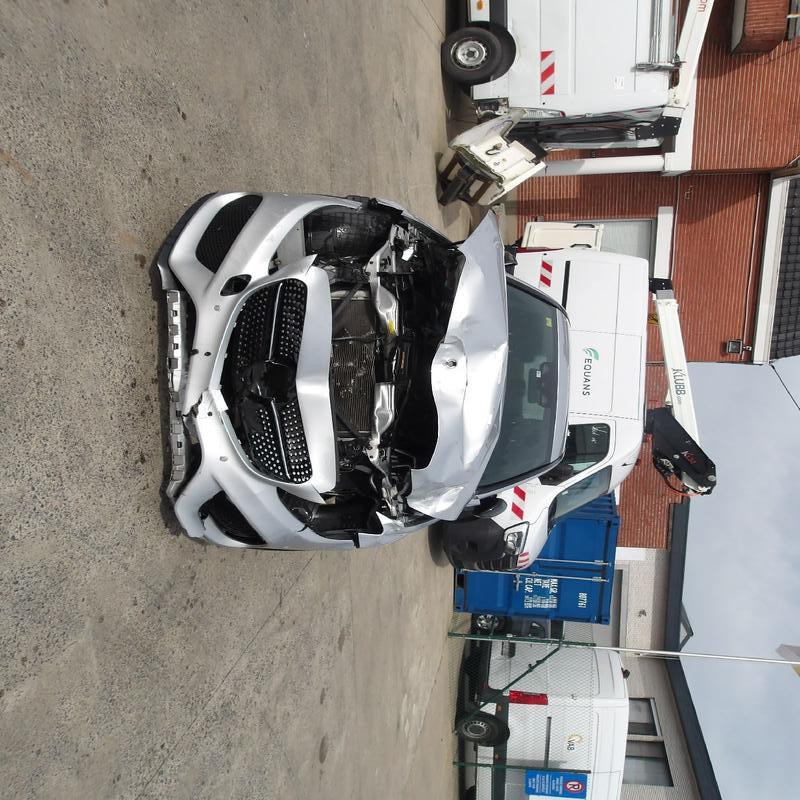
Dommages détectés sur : pare-choc avant, feu avant droit, feu avant gauche, capot, aile avant droite, aile avant gauche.
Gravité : majeur